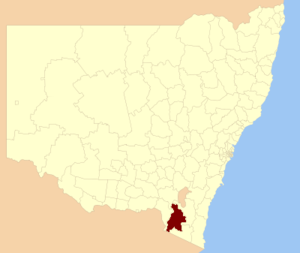
Le comté de la Snowy River est une ancienne zone d'administration locale située dans l'État de Nouvelle-Galles du Sud en Australie.